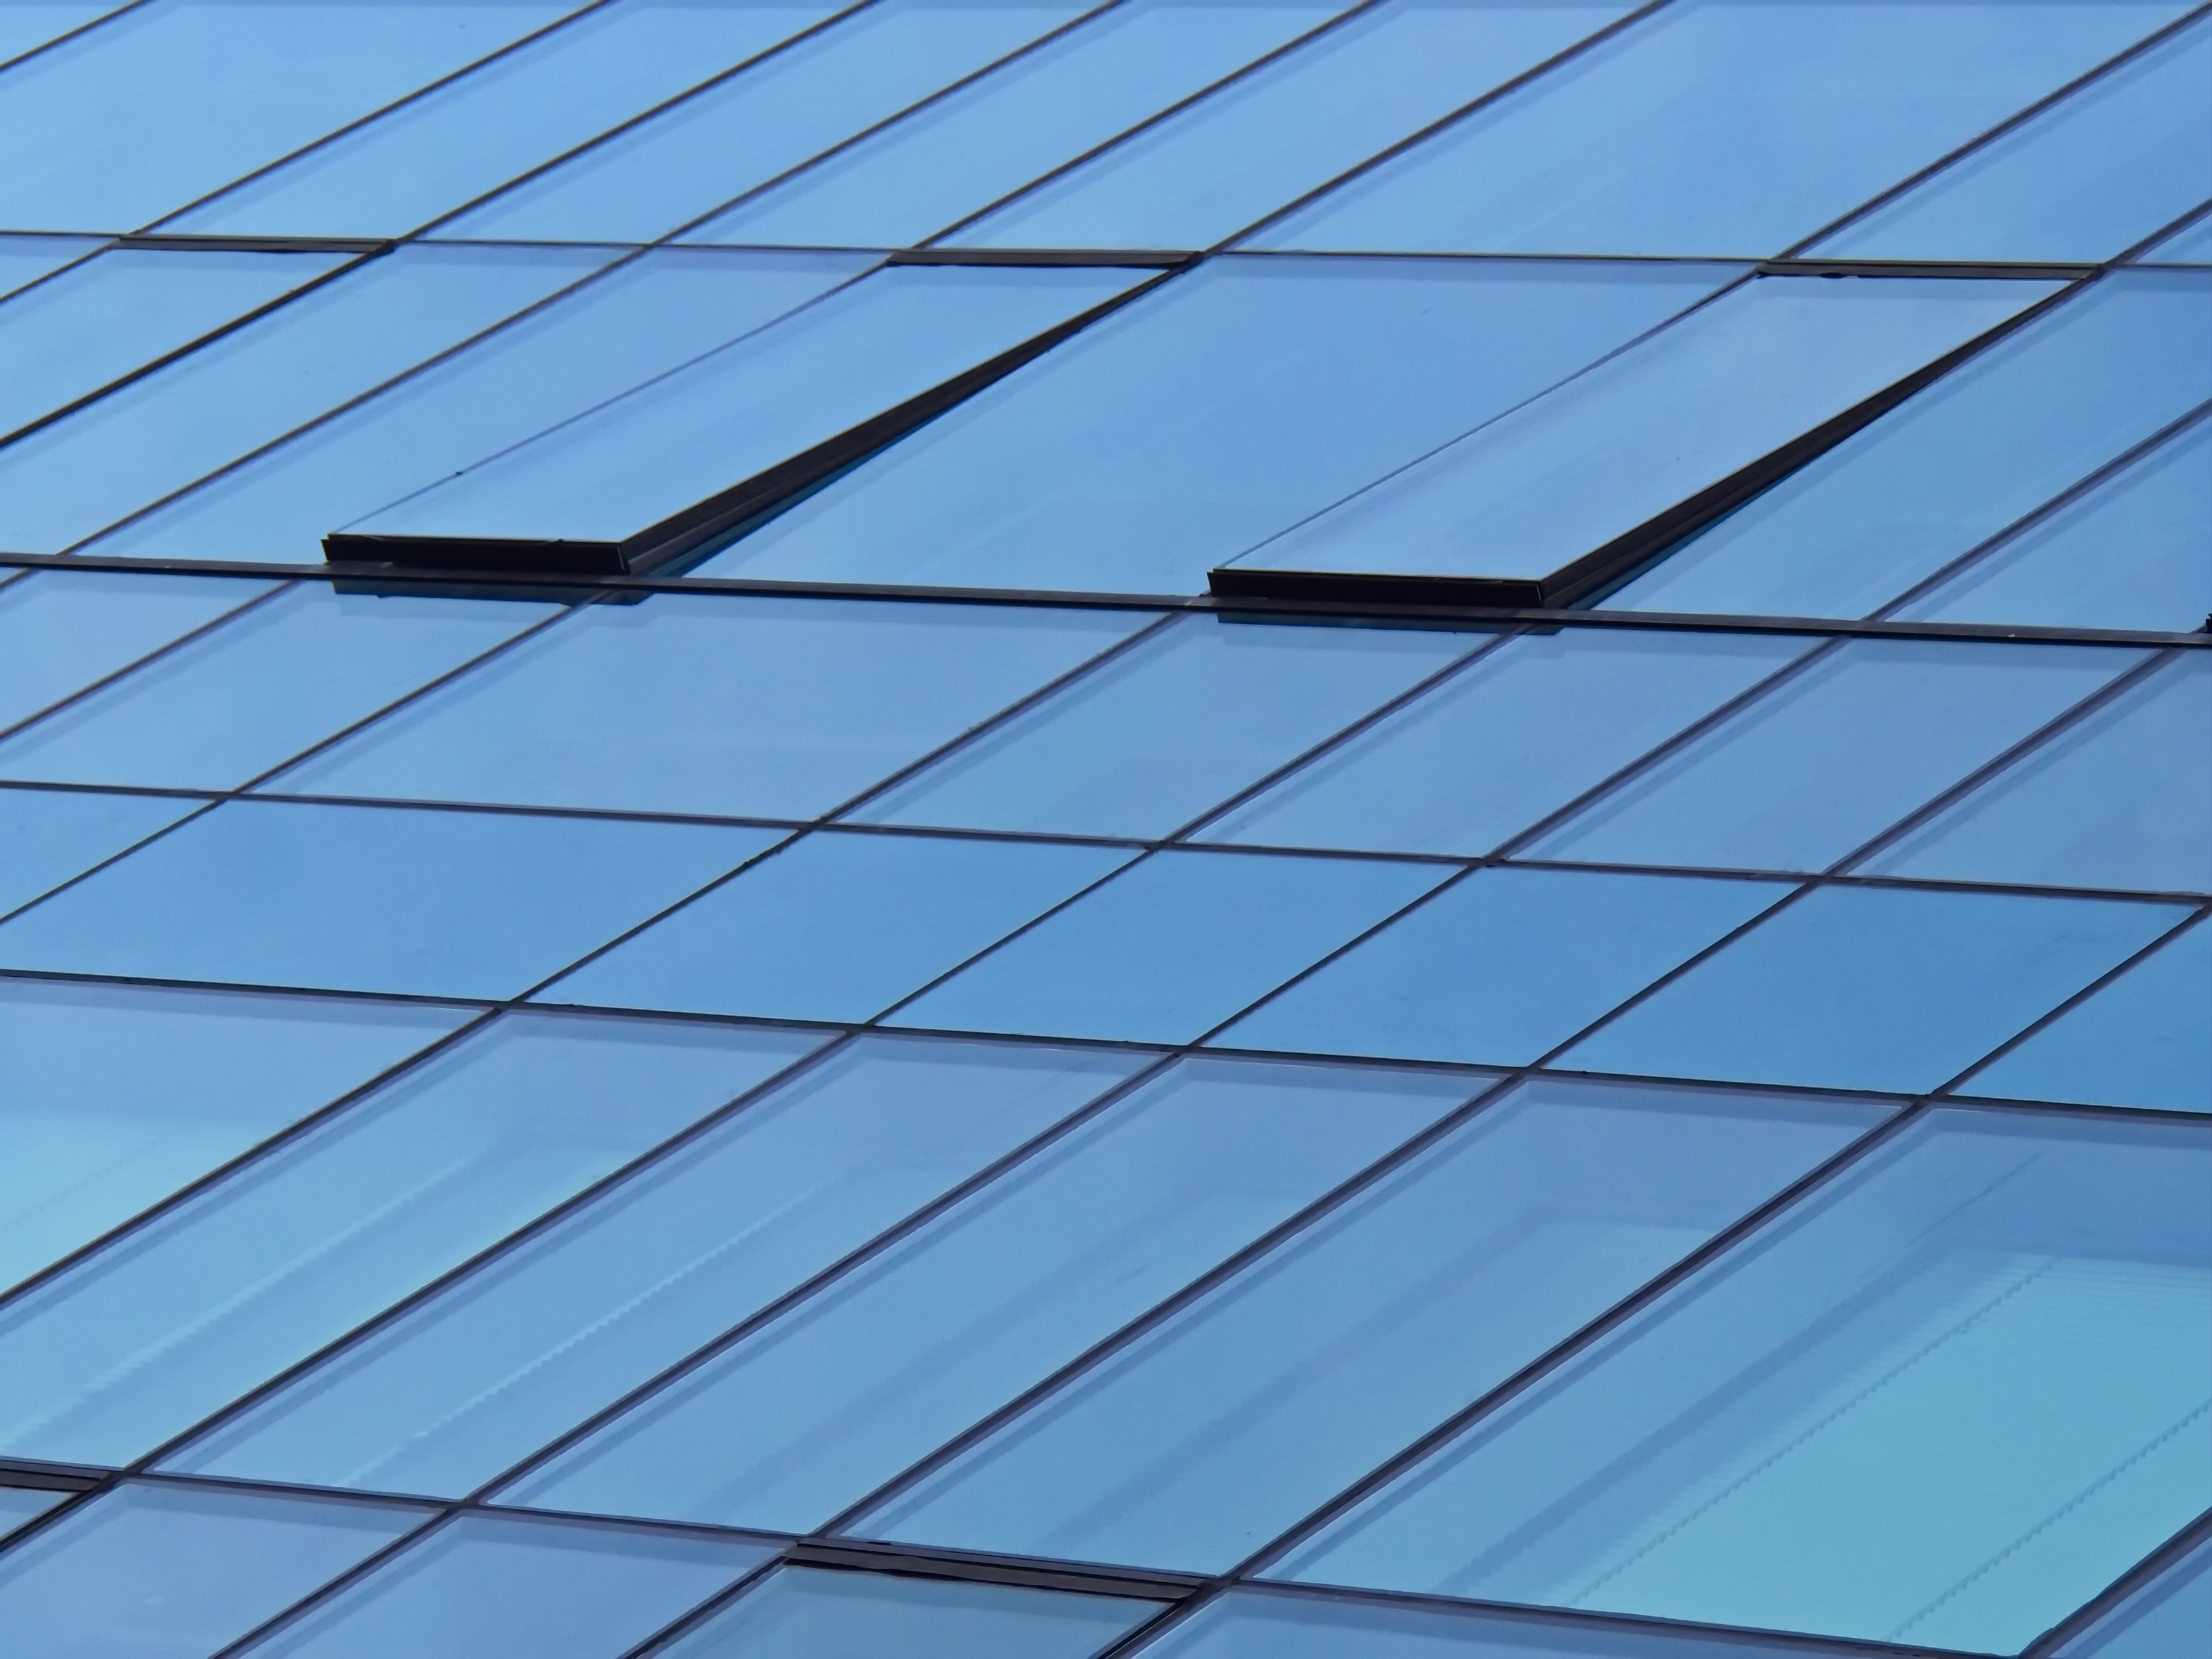
daytime, azure, rectangle, line, sky, composite material, Material property, parallel, symmetry, Tints and shades, electric blue, commercial building, pattern, roof, facade, public utility, metal, wire, slope, engineering, steel, building material, glass, circle, fixture, daylighting, tower block, overhead power line